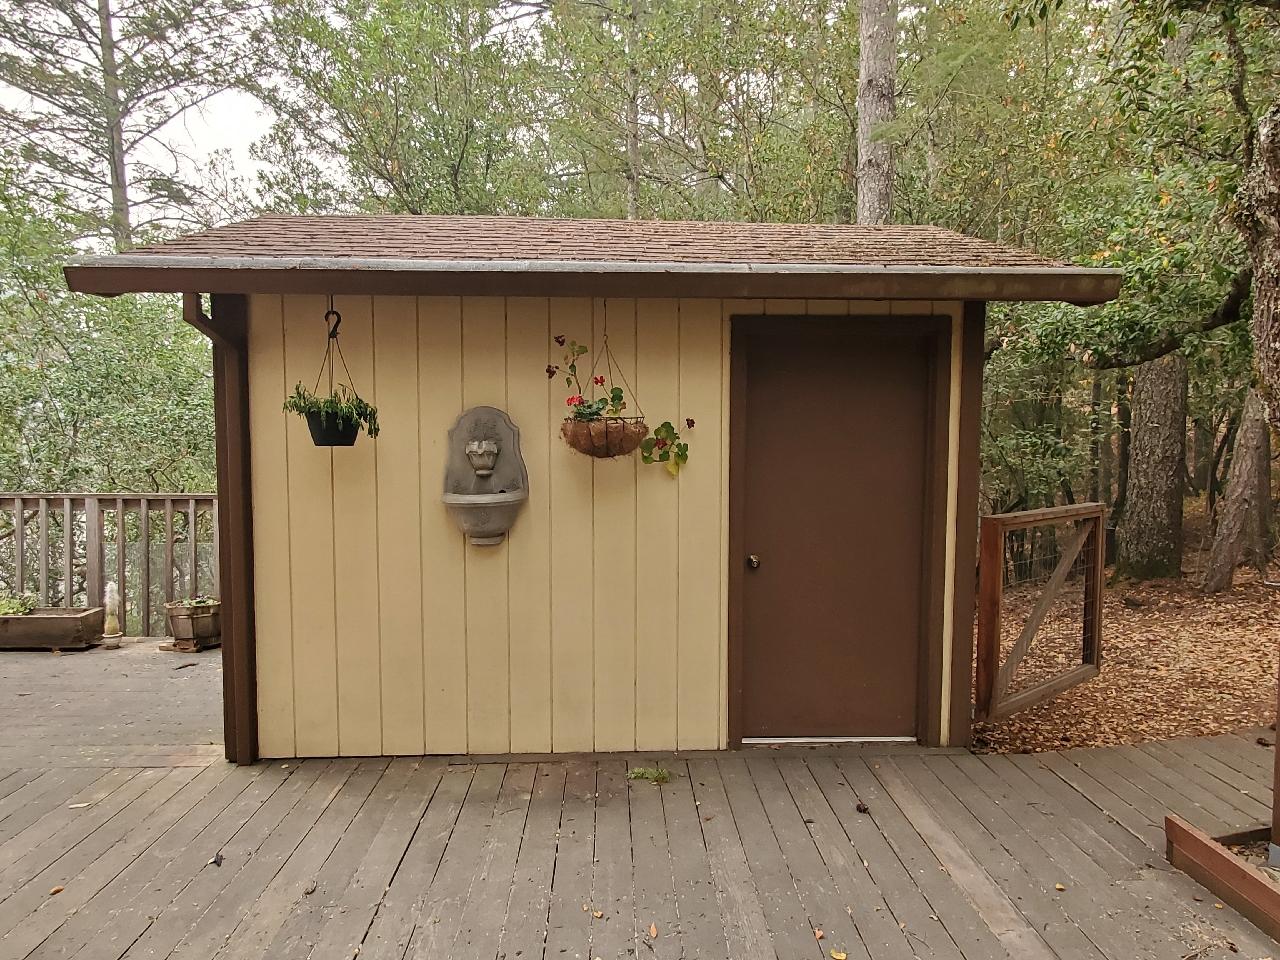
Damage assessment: no_damage